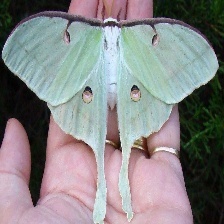
Species: LUNA MOTH